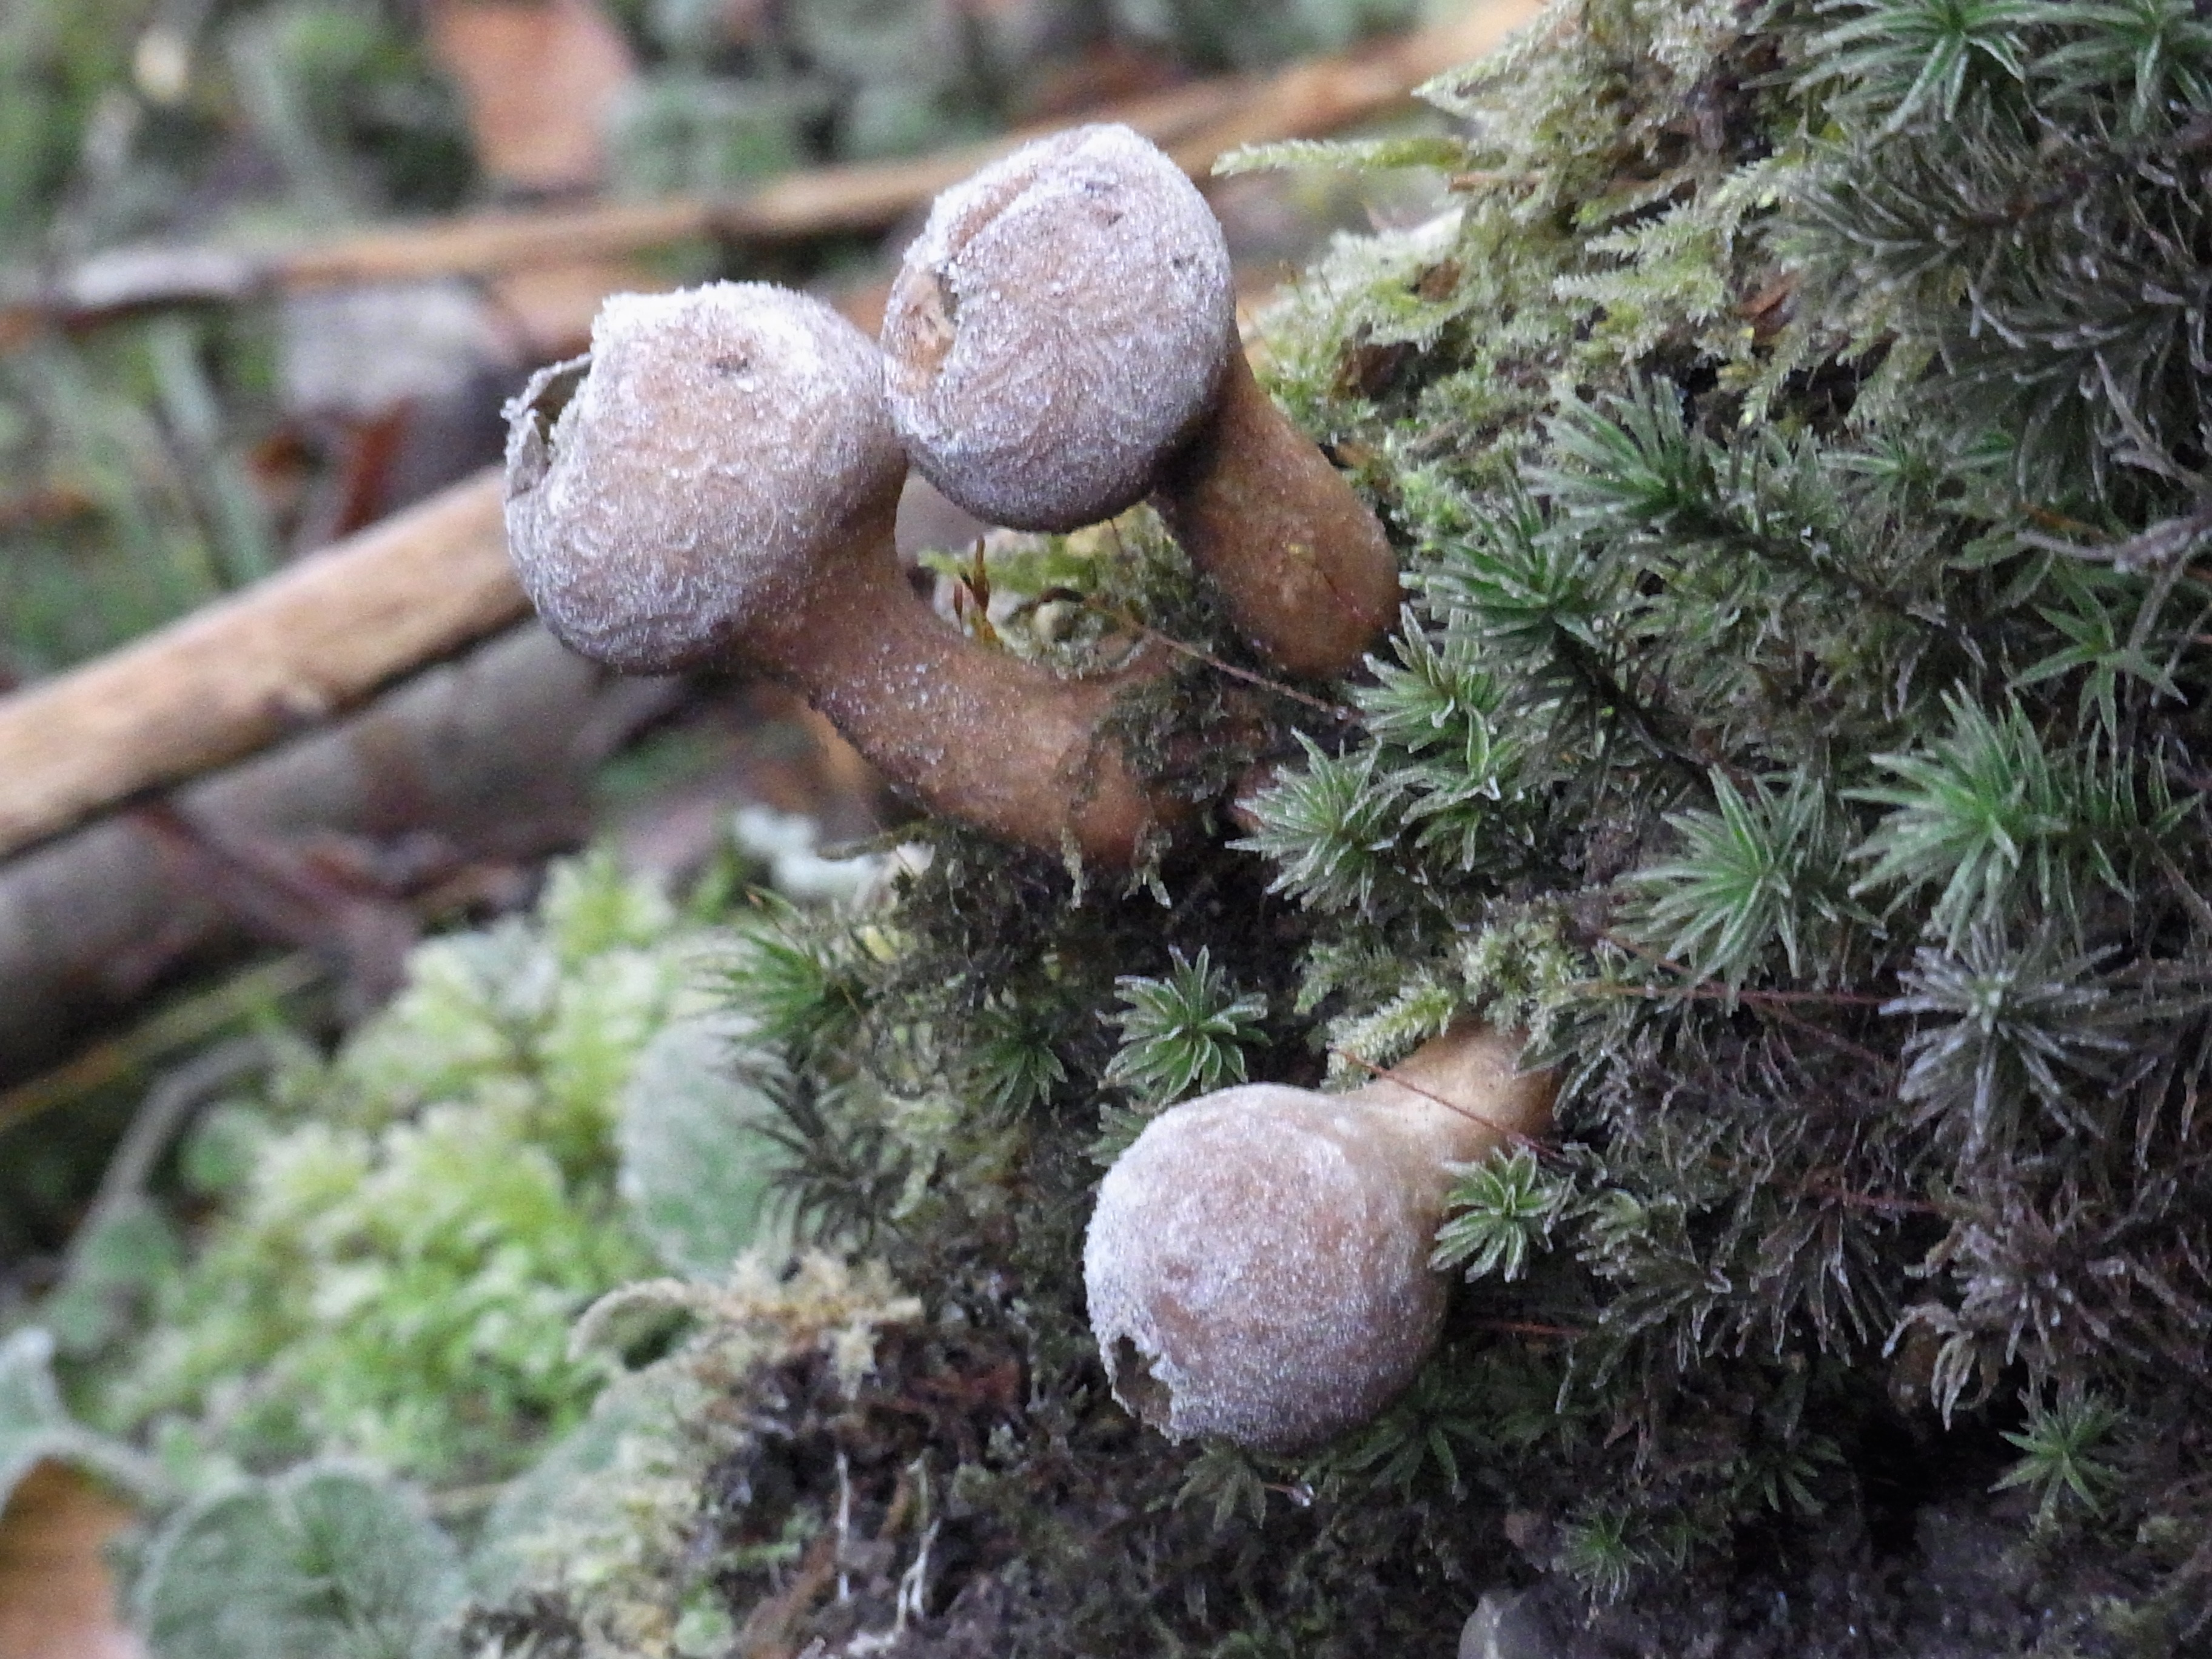
nature, forest, winter, plant, frost, moss, soil, mushroom, fungus, mushrooms, woodland, bolete, auriculariales, agaricus, matsutake, oyster mushroom, edible mushroom, agaricomycetes, agaricaceae, penny bun